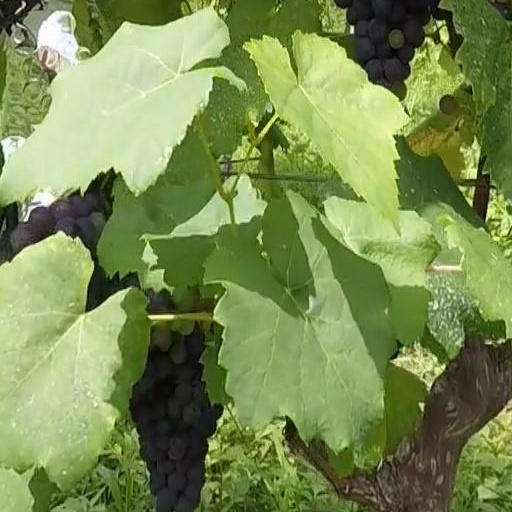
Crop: grape